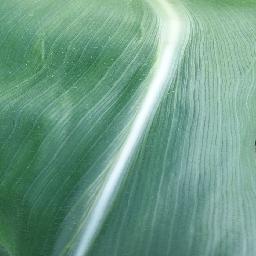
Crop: corn
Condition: (maize)_healthy